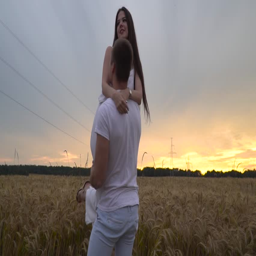
a guy with a girl in his arms is spinning in a wheat field at sunset .